Mistake Island

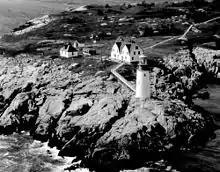
Lighthouse on Mistake Island

Mistake Island is an island in Washington County, in the U.S. state of Maine. The island contains little vegetation. Mistake Island has been noted for its unusual place name.